Bnei Akiva Schools of Toronto

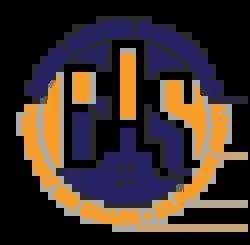
BAS Toronto logo

The Bnei Akiva Schools of Toronto (BAS Toronto) consist of two Modern Orthodox Jewish high schools, namely Ulpanat Orot girls school and Yeshivat Or Chaim boys school that are affiliated with Bnei Akiva, located in Toronto, Ontario, Canada.